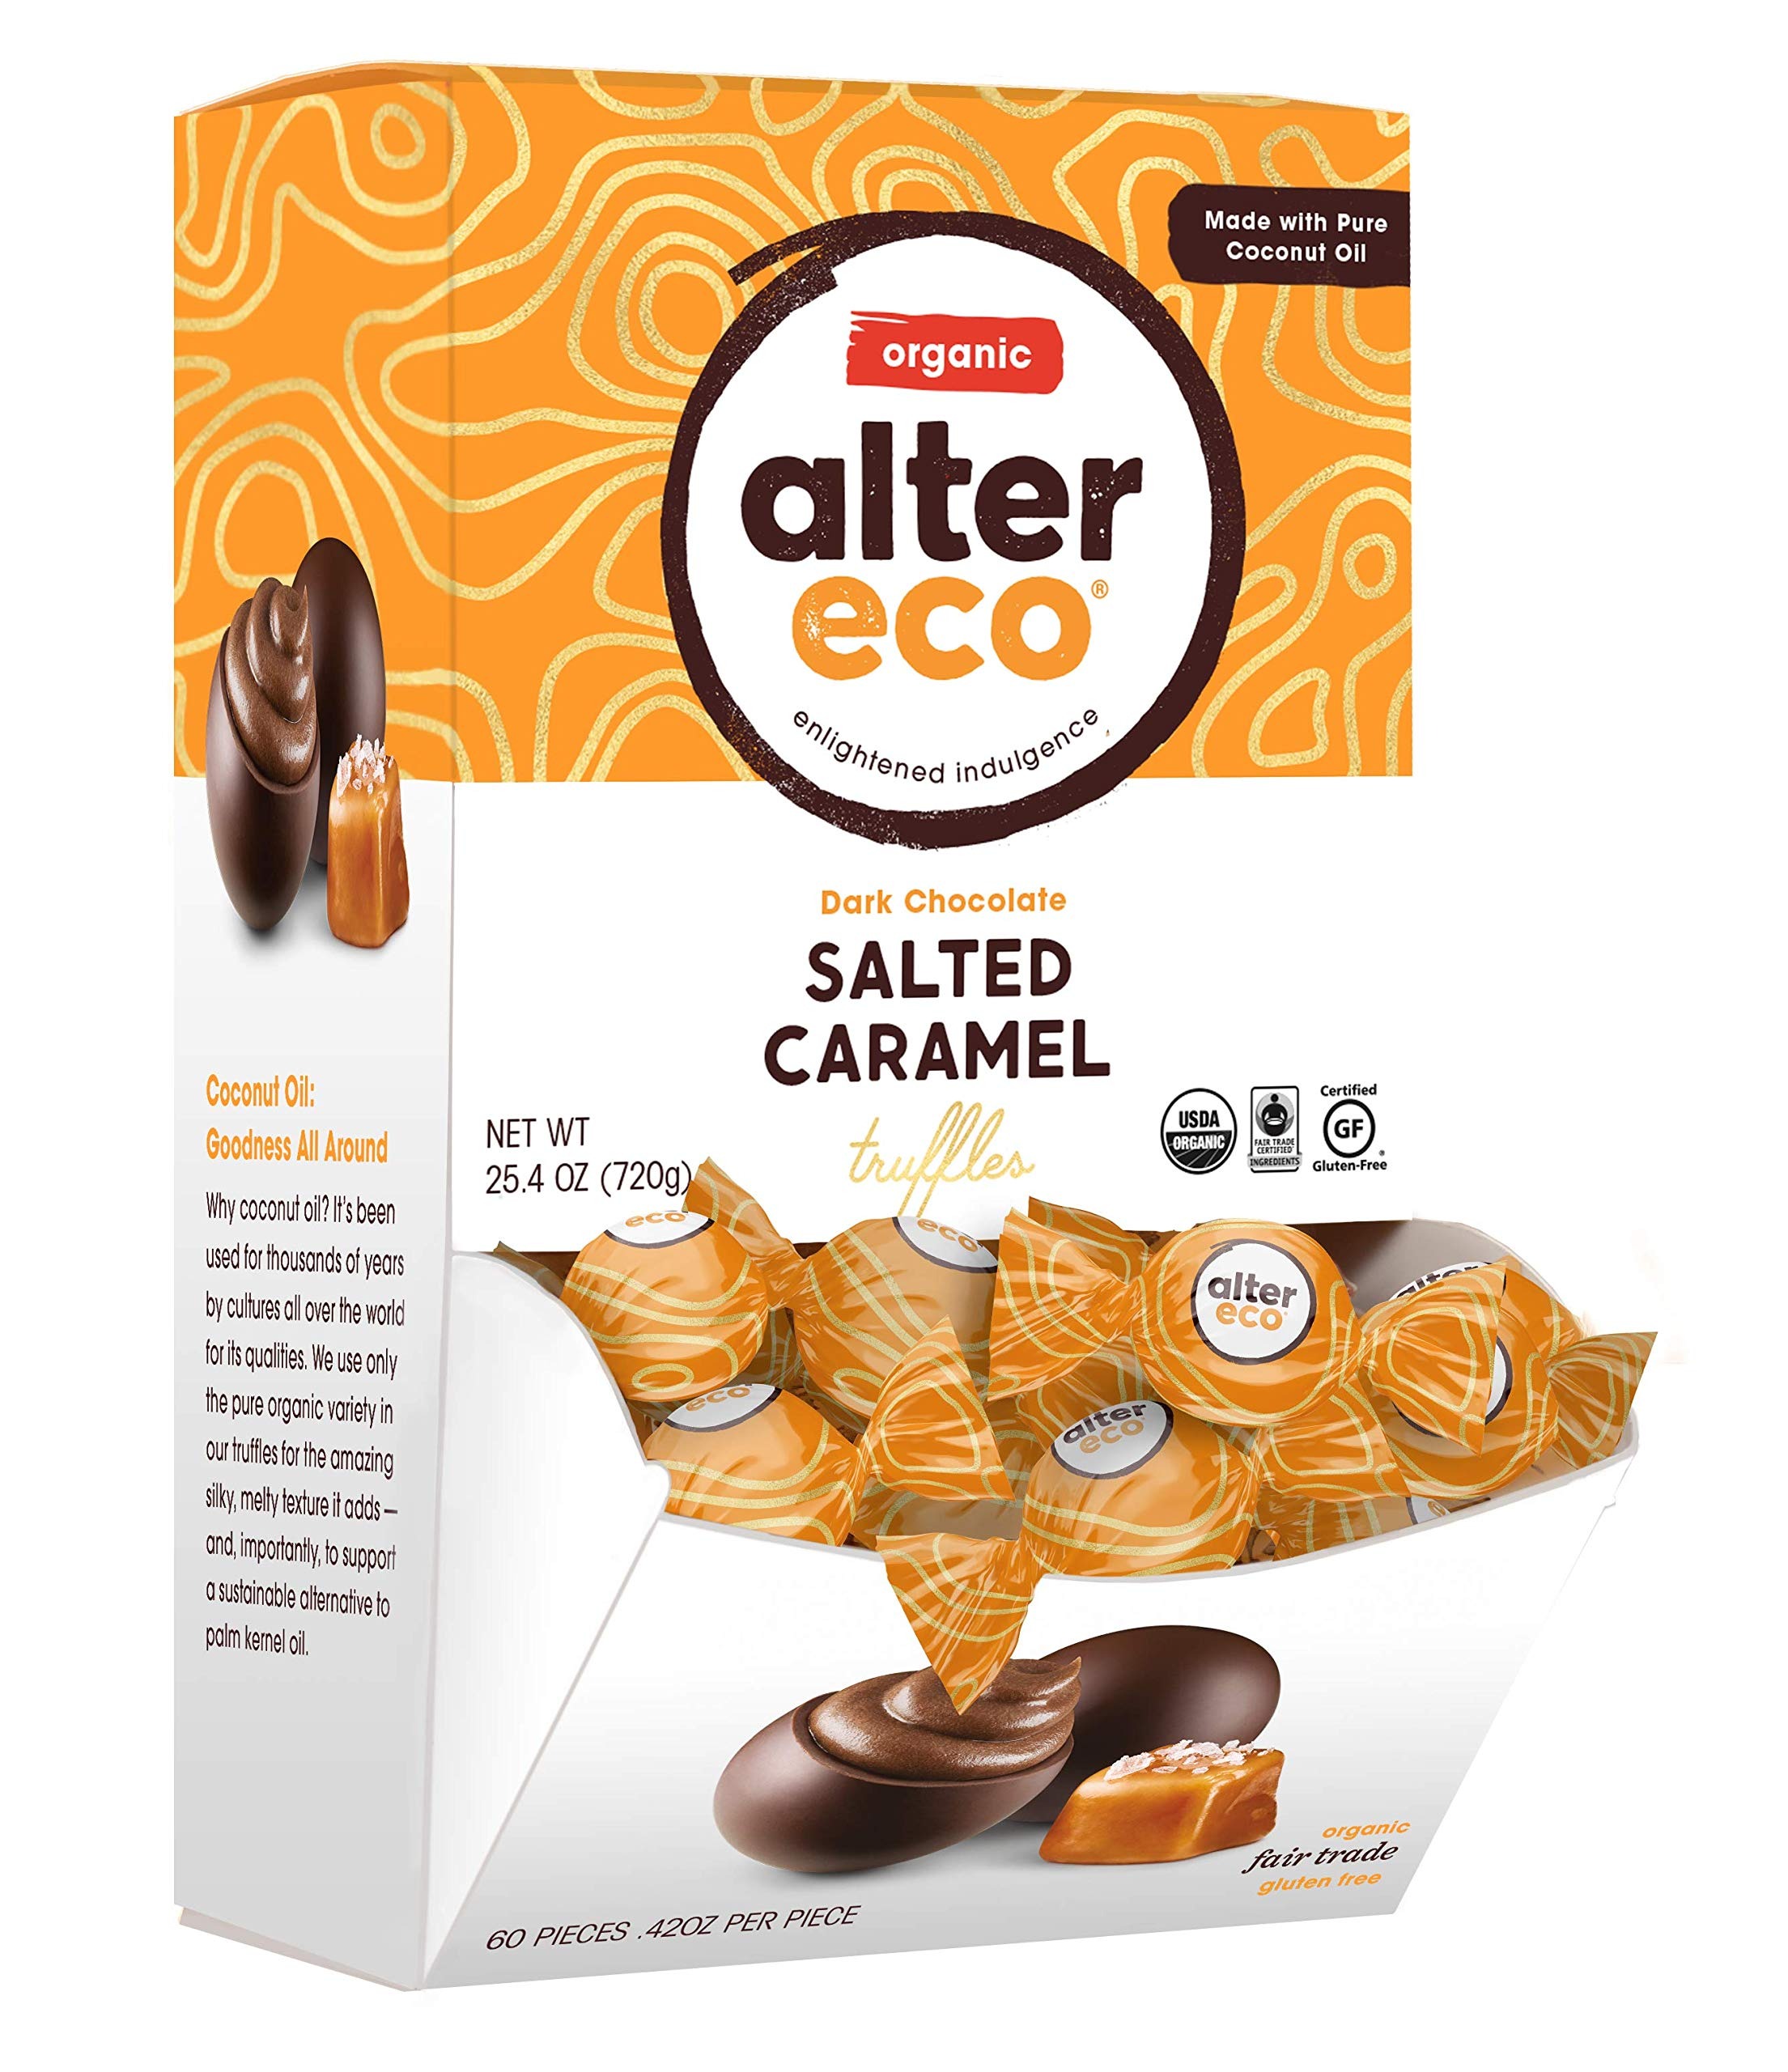
Item Name: Alter Eco | Salted Caramel Truffles | 58% Pure Dark Cocoa, Fair Trade, Organic, Non-GMO, Gluten Free Dark Chocolate Truffles, Single Box (60 ct)
Value: 60.0
Unit: Count

Price: 67.36